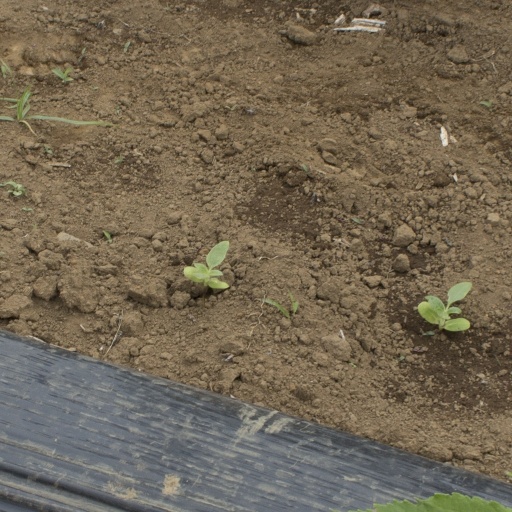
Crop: Jerusalem artichoke